Kamala (band)

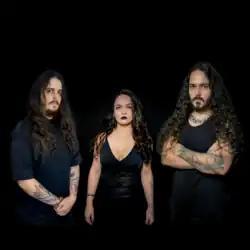
Kamala Promo 2021

Kamala band was formed in 2003, in Campinas/Brazil. Blending oriental harmonies, the strength of metal, music loaded with energy and an overwhelming stage presence, the powertrio has an impact onevery show and over the years, In addition to several festivals in Brazil, the band has already performed many European tours, including Portugal, Spain, France, Belgium, Netherlands, Germany, Switzerland and Poland, the band has been gathering fans and good reviews on the specialized media all over the world.